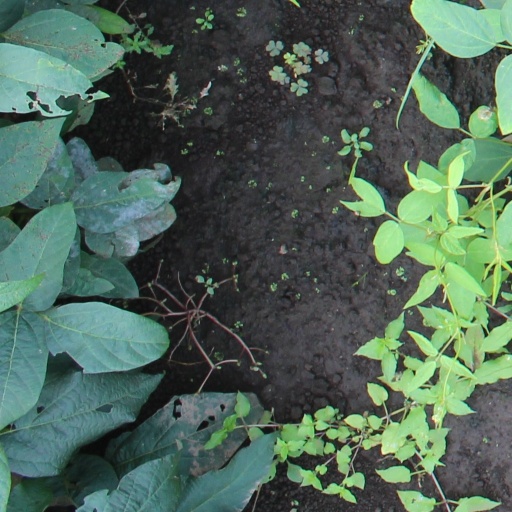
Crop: soybean